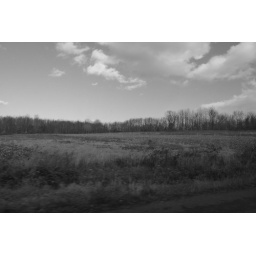
Taken in the car on the way home from the Christmas tree farm